James Cameron

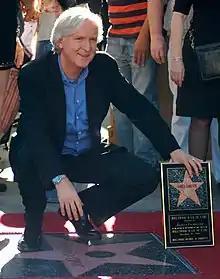
Cameron receiving a star on the Hollywood Walk of Fame in December 2009

Cameron is regarded as an innovative filmmaker in the industry, with a classical filmmaking style, as well as not easy to work for. "Radio Times" critic John Ferguson described Cameron as "the king of hi-tech thrillers". Dalin Rowell of "/Film" stated: "Known for his larger-than-life creations and unique filmmaking style, director James Cameron is in a league all of his own. With his genre-spanning work, lofty ambitions, and unrestrained energy, Cameron has carved out a name for himself in Hollywood as an artist willing to do anything to see his vision come true." Rebecca Keegan, author of "The Futurist: The Life and Films of James Cameron," describes Cameron as "comically hands-on", and as someone who would try to do every job on the set. Andrew Gumbel of "The Independent" says Cameron "is a nightmare to work with. Studios fear his habit of straying way over schedule and over budget. He is notorious on set for his uncompromising and dictatorial manner, as well as his flaming temper". Author Alexandra Keller writes that Cameron is an egomaniac, obsessed with vision, but praises his "technological ingenuity" at creating a "visceral viewing experience".